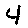
Label: 4